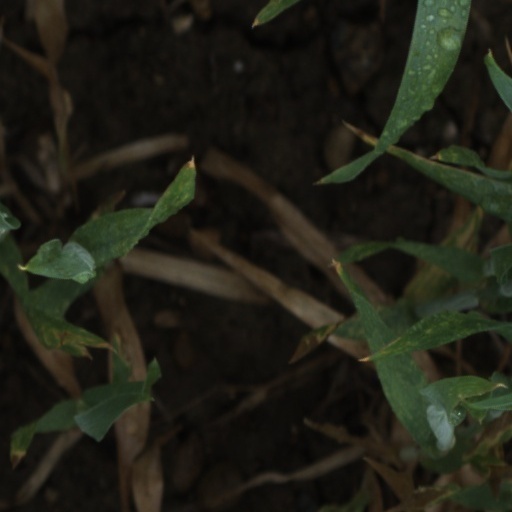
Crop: wheat